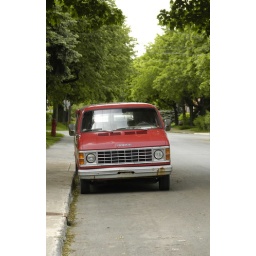
Red 80's Dodge van in green neighborhood, Ahuntsic, Montreal.